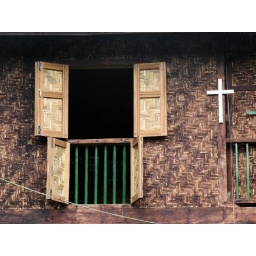
Christian house in the road to Myit-Son